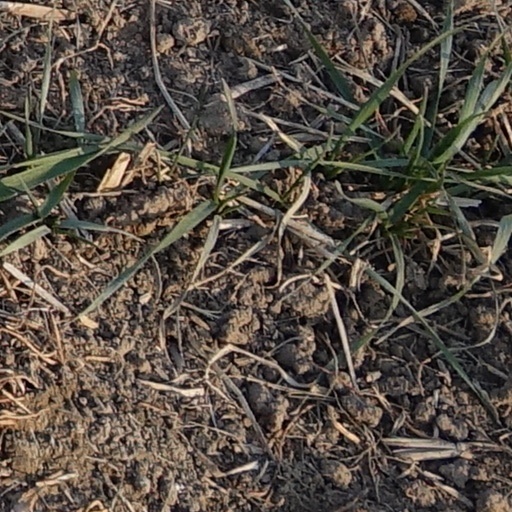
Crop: wheat